Range Rover Classic

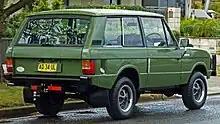
Range Rover three-door

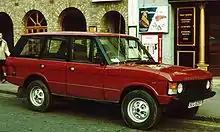
Early Range Rover five-door

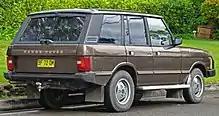
Later Range Rover five-door

Like other Land Rover vehicles, most of the Range Rover's bodywork skin is constructed from lightweight aluminium, except for the two-section rear upper and lower tailgates, the rear corners adjacent to the tailgate and the bonnet on all but the earliest models. Apart from minor cosmetic changes, the body design changed very little in its first decade. However, while utility Land Rovers had body panels rolled from a single sheet of aluminium, the Range Rover used aluminium panels hung on a steel 'safety frame' (a method pioneered with great success on the Rover P6 saloon). This allowed the bodywork of the Range Rover to carry much greater structural strength with the steel frame while retaining the corrosion-resistant and easily repaired aluminium outer panels. While the steel frame was designed by the engineering team, it was expected that Rover's stylist David Bache would provide a design for the outer panels for use on the production vehicles. For the prototypes the engineers designed their own functional body panels simply to protect the occupants and to allow the vehicles to be driven legally on the road. However the clean, square-cut and functional design of the prototype was deemed so good that Bache only altered the detailing, such as providing a different front grille and headlamp design. The Range Rover also marked the first appearance of Bache's trademark "symmetric" dashboard, where a common moulding was used for the fascia superstructure on both RHD and LHD versions, onto which the pod-style instrument binnacle was simply mounted on the appropriate side – Bache would use this concept again on both the Rover SD1 and the Austin Metro in later years. The original fascia would later be nicknamed the "Airfix Dashboard" by Range Rover enthusiasts owing to its hard, low quality plastics which, as the vehicle moved upmarket over the years, betrayed its humble beginnings as a utility vehicle, It remained with the Range Rover up until the very last years of production when it was replaced by the "soft dash" (see below)